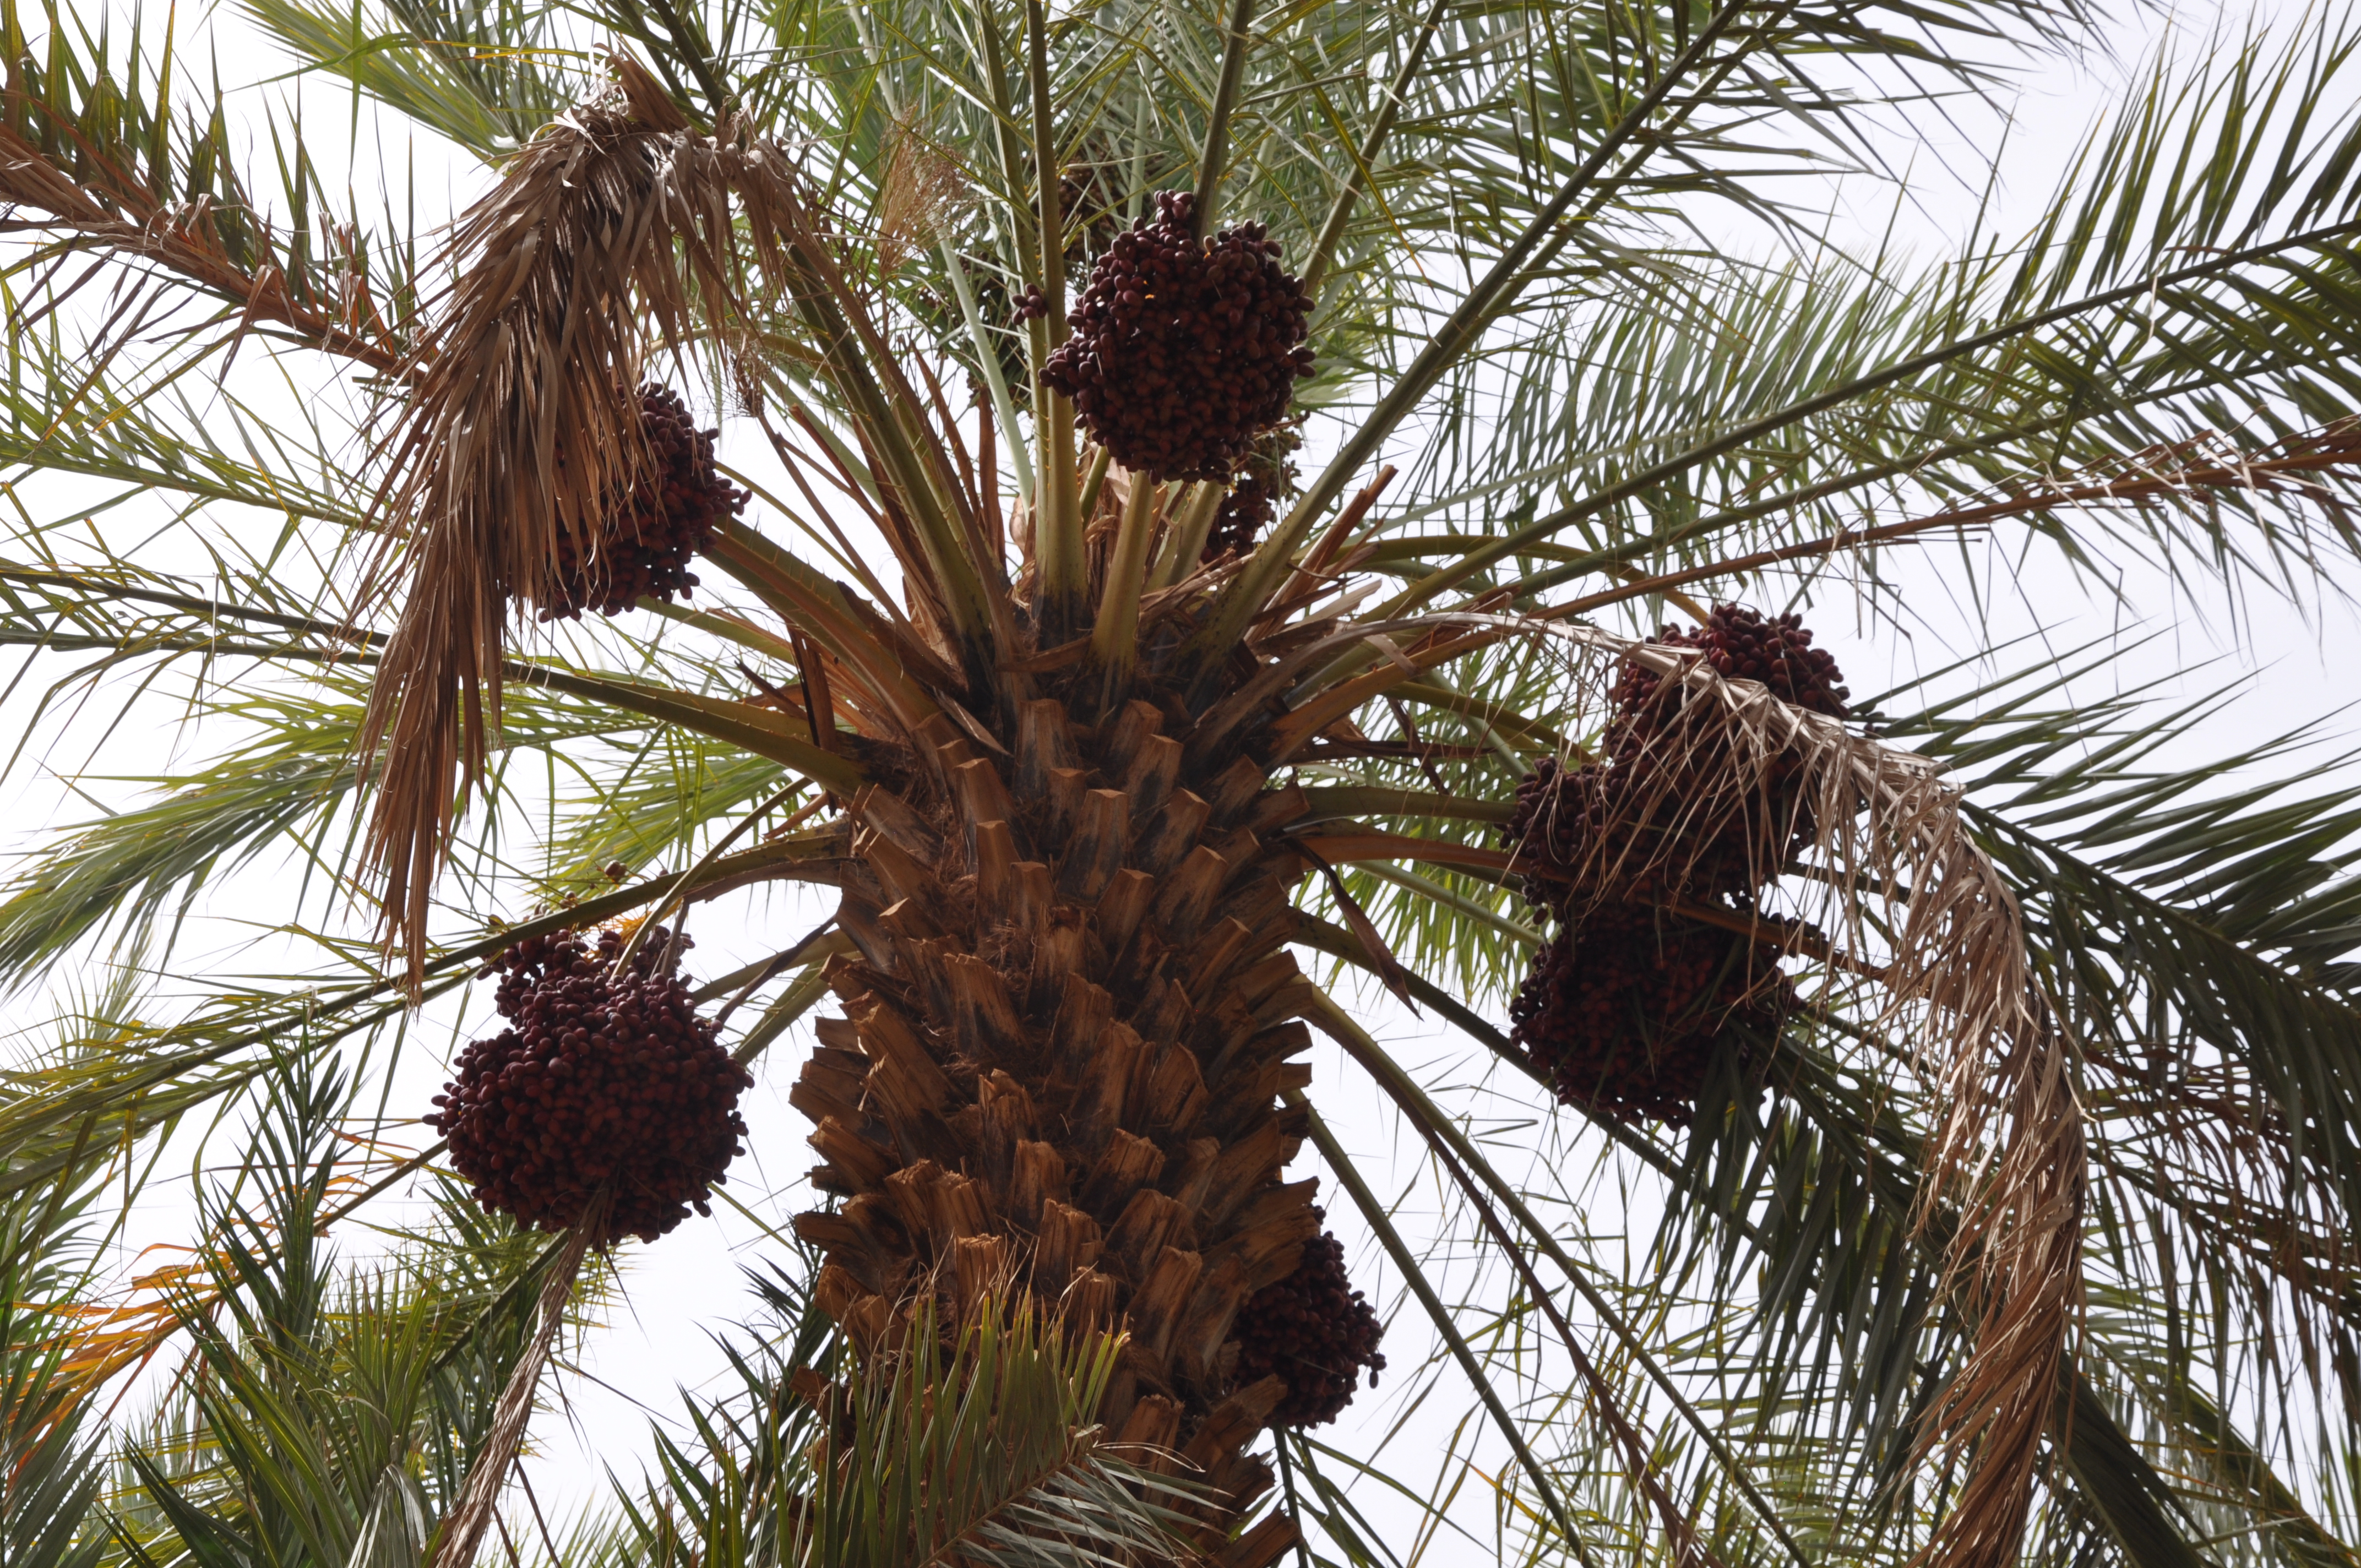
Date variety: bouisthami